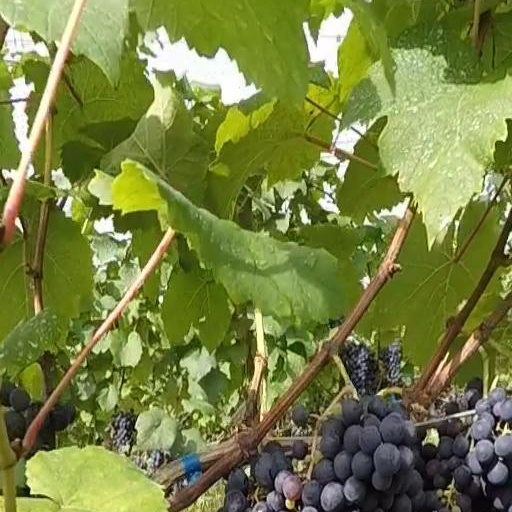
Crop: grape